Handsome Boy Modeling School

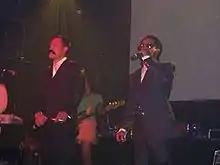
Handsome Boy Modeling School performing in New York City in 2005.

Handsome Boy Modeling School is an American collaborative project between hip hop producers Dan the Automator (Gorillaz, Dr. Octagon, Deltron 3030) and Prince Paul (Stetsasonic, De La Soul, Gravediggaz). The collaboration originally lasted from 1999 to 2006 and resulted in two albums, featuring a vast cast of guest rappers, singers, comedians and DJs. In February 2018, the duo played a concert in New York City.